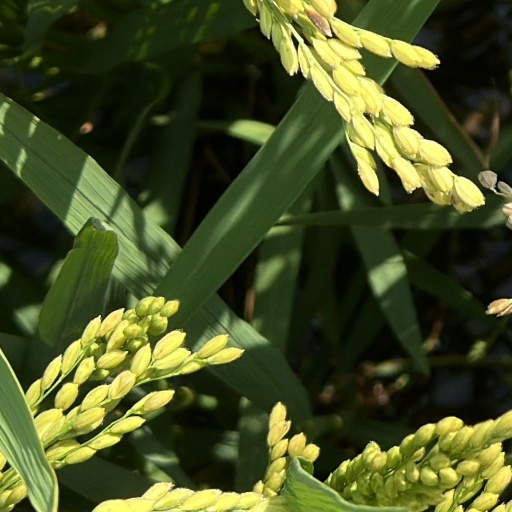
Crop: rice